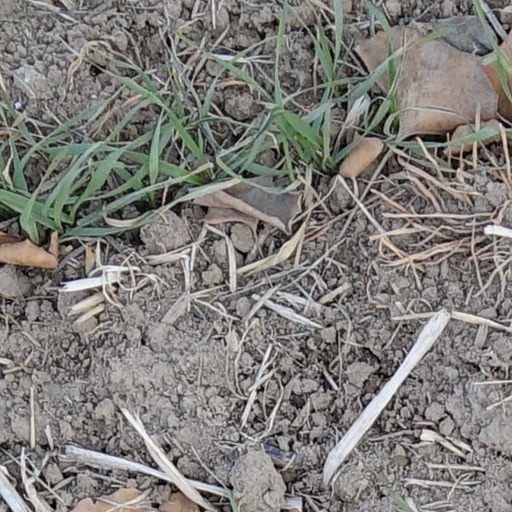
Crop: wheat